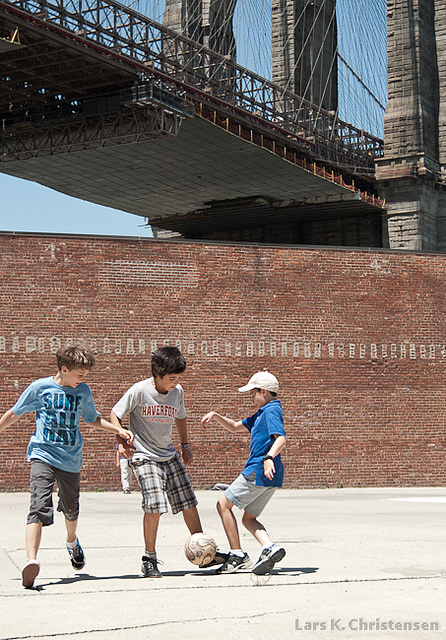
những đứa trẻ đang chơi với bóng dưới cây cầu